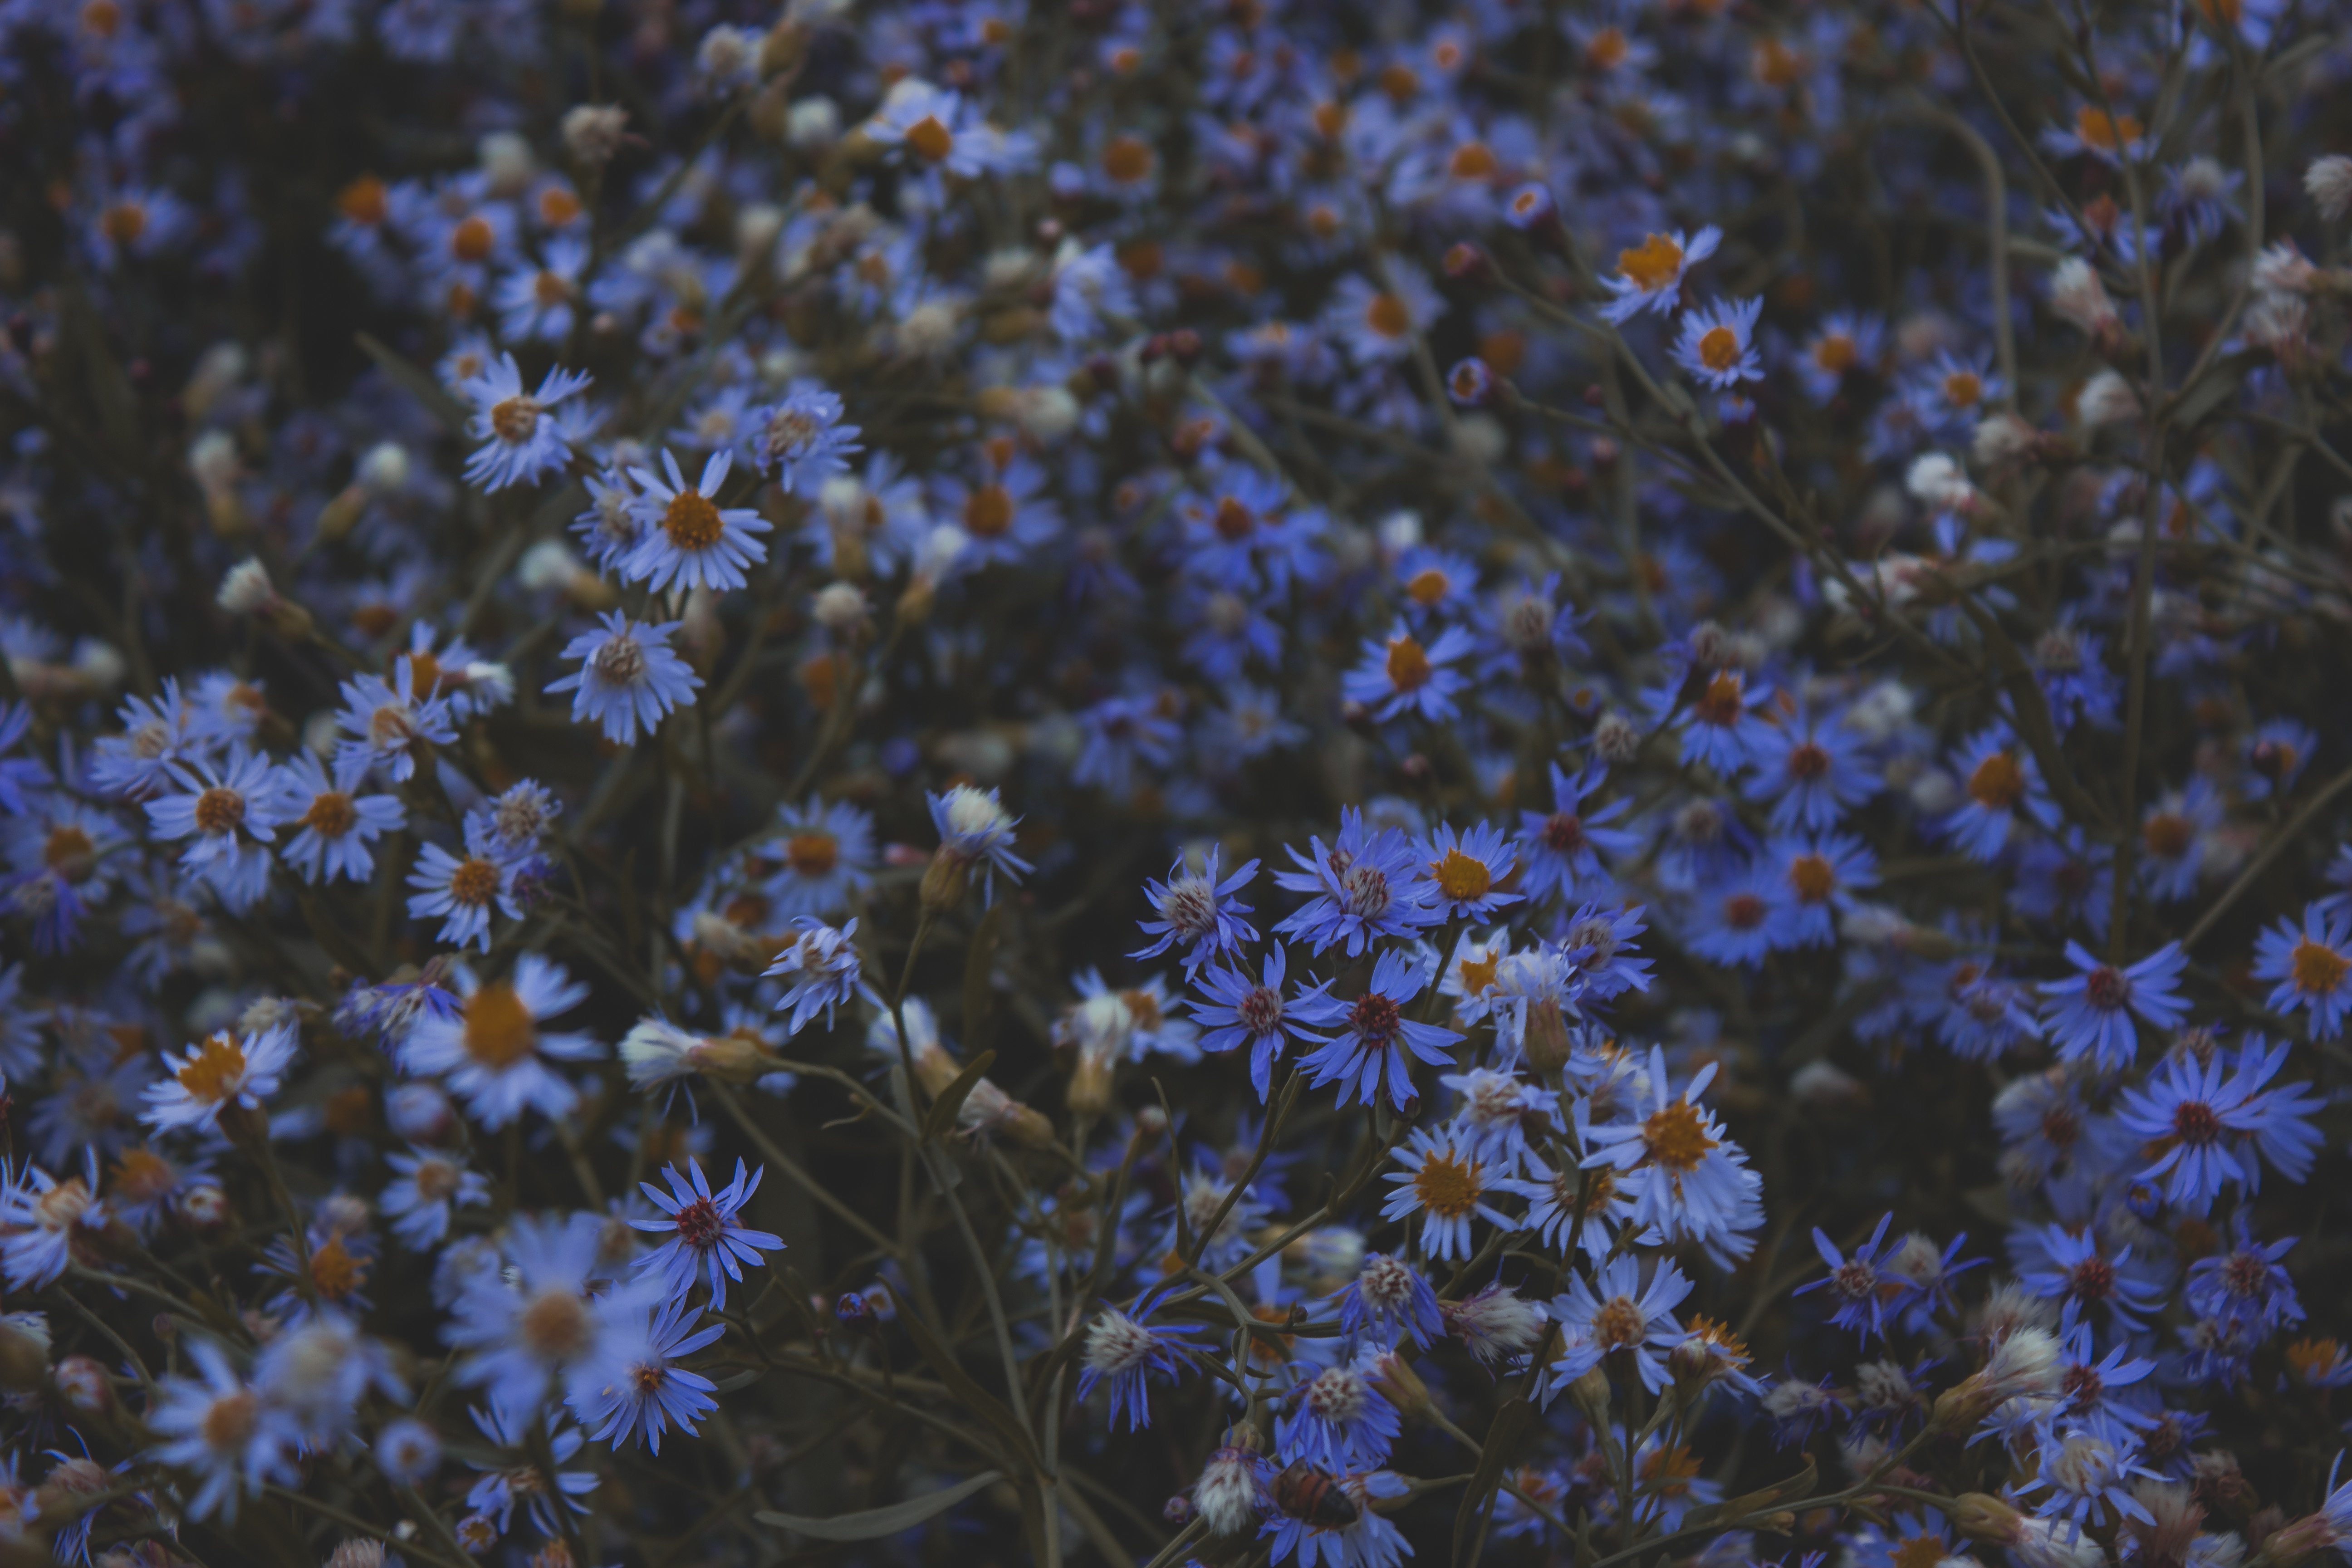
nature, blossom, plant, meadow, sunlight, leaf, flower, autumn, botany, blue, flora, wildflower, shrub, macro photography, flowering plant, land plant